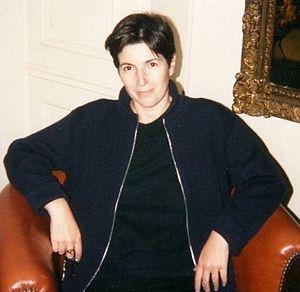
Christine Angot, écrivaine française.
Le prix Décembre, anciennement prix Novembre est un prix littéraire français créé en 1989 par Michel Dennery. Il se veut une sorte d'anti-Goncourt.
Christine Angot, née Schwartz le 7 février 1959 à Châteauroux, est une romancière et dramaturge française. Elle pratique fréquemment la lecture publique de ses textes, notamment sur scène.
On n'est pas couché est une émission française de débat télévisé diffusée depuis le 16 septembre 2006 jusqu'au 4 juillet 2020 sur France 2, chaque samedi soir en deuxième partie de soirée vers 23 h, présentée par Laurent Ruquier et coproduite par Catherine Barma et Laurent Ruquier.